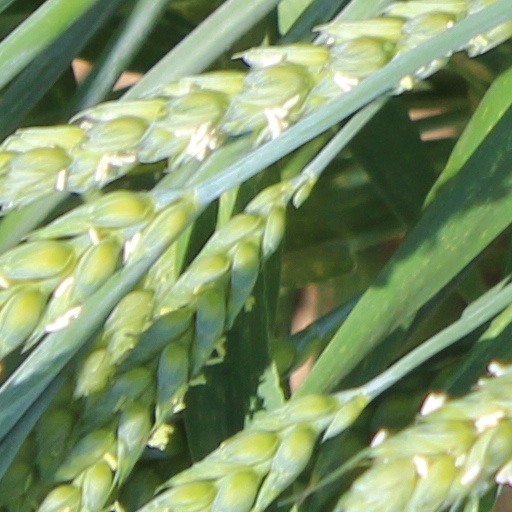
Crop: wheat